Philadelphia

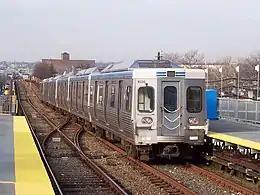
A Market–Frankford Line train departing 52nd Street station

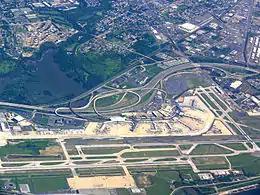
An aerial view of Philadelphia International Airport, the busiest airport in Pennsylvania and 21st-busiest in the nation with over 13.6 million passengers in 2023

The current mayor is Cherelle Parker who won the election in November 2023. Parker's predecessor, Jim Kenney, served two terms from 2016 to January 2024. Parker is a member of the Democratic Party. For over seven decades, since 1952, every Philadelphia mayor has been a Democrat.